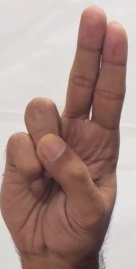
ASL sign: U